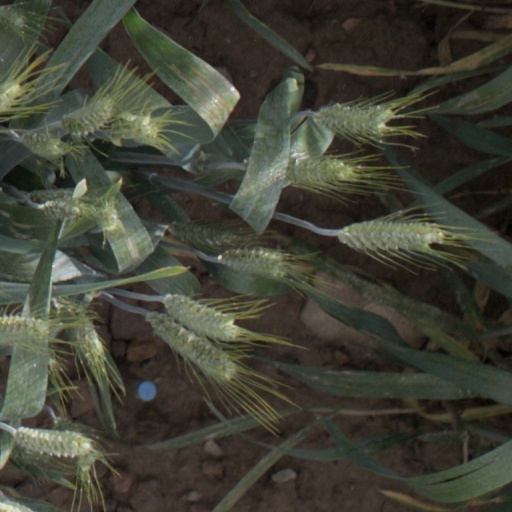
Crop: wheat